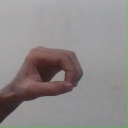
अक्षर: औ